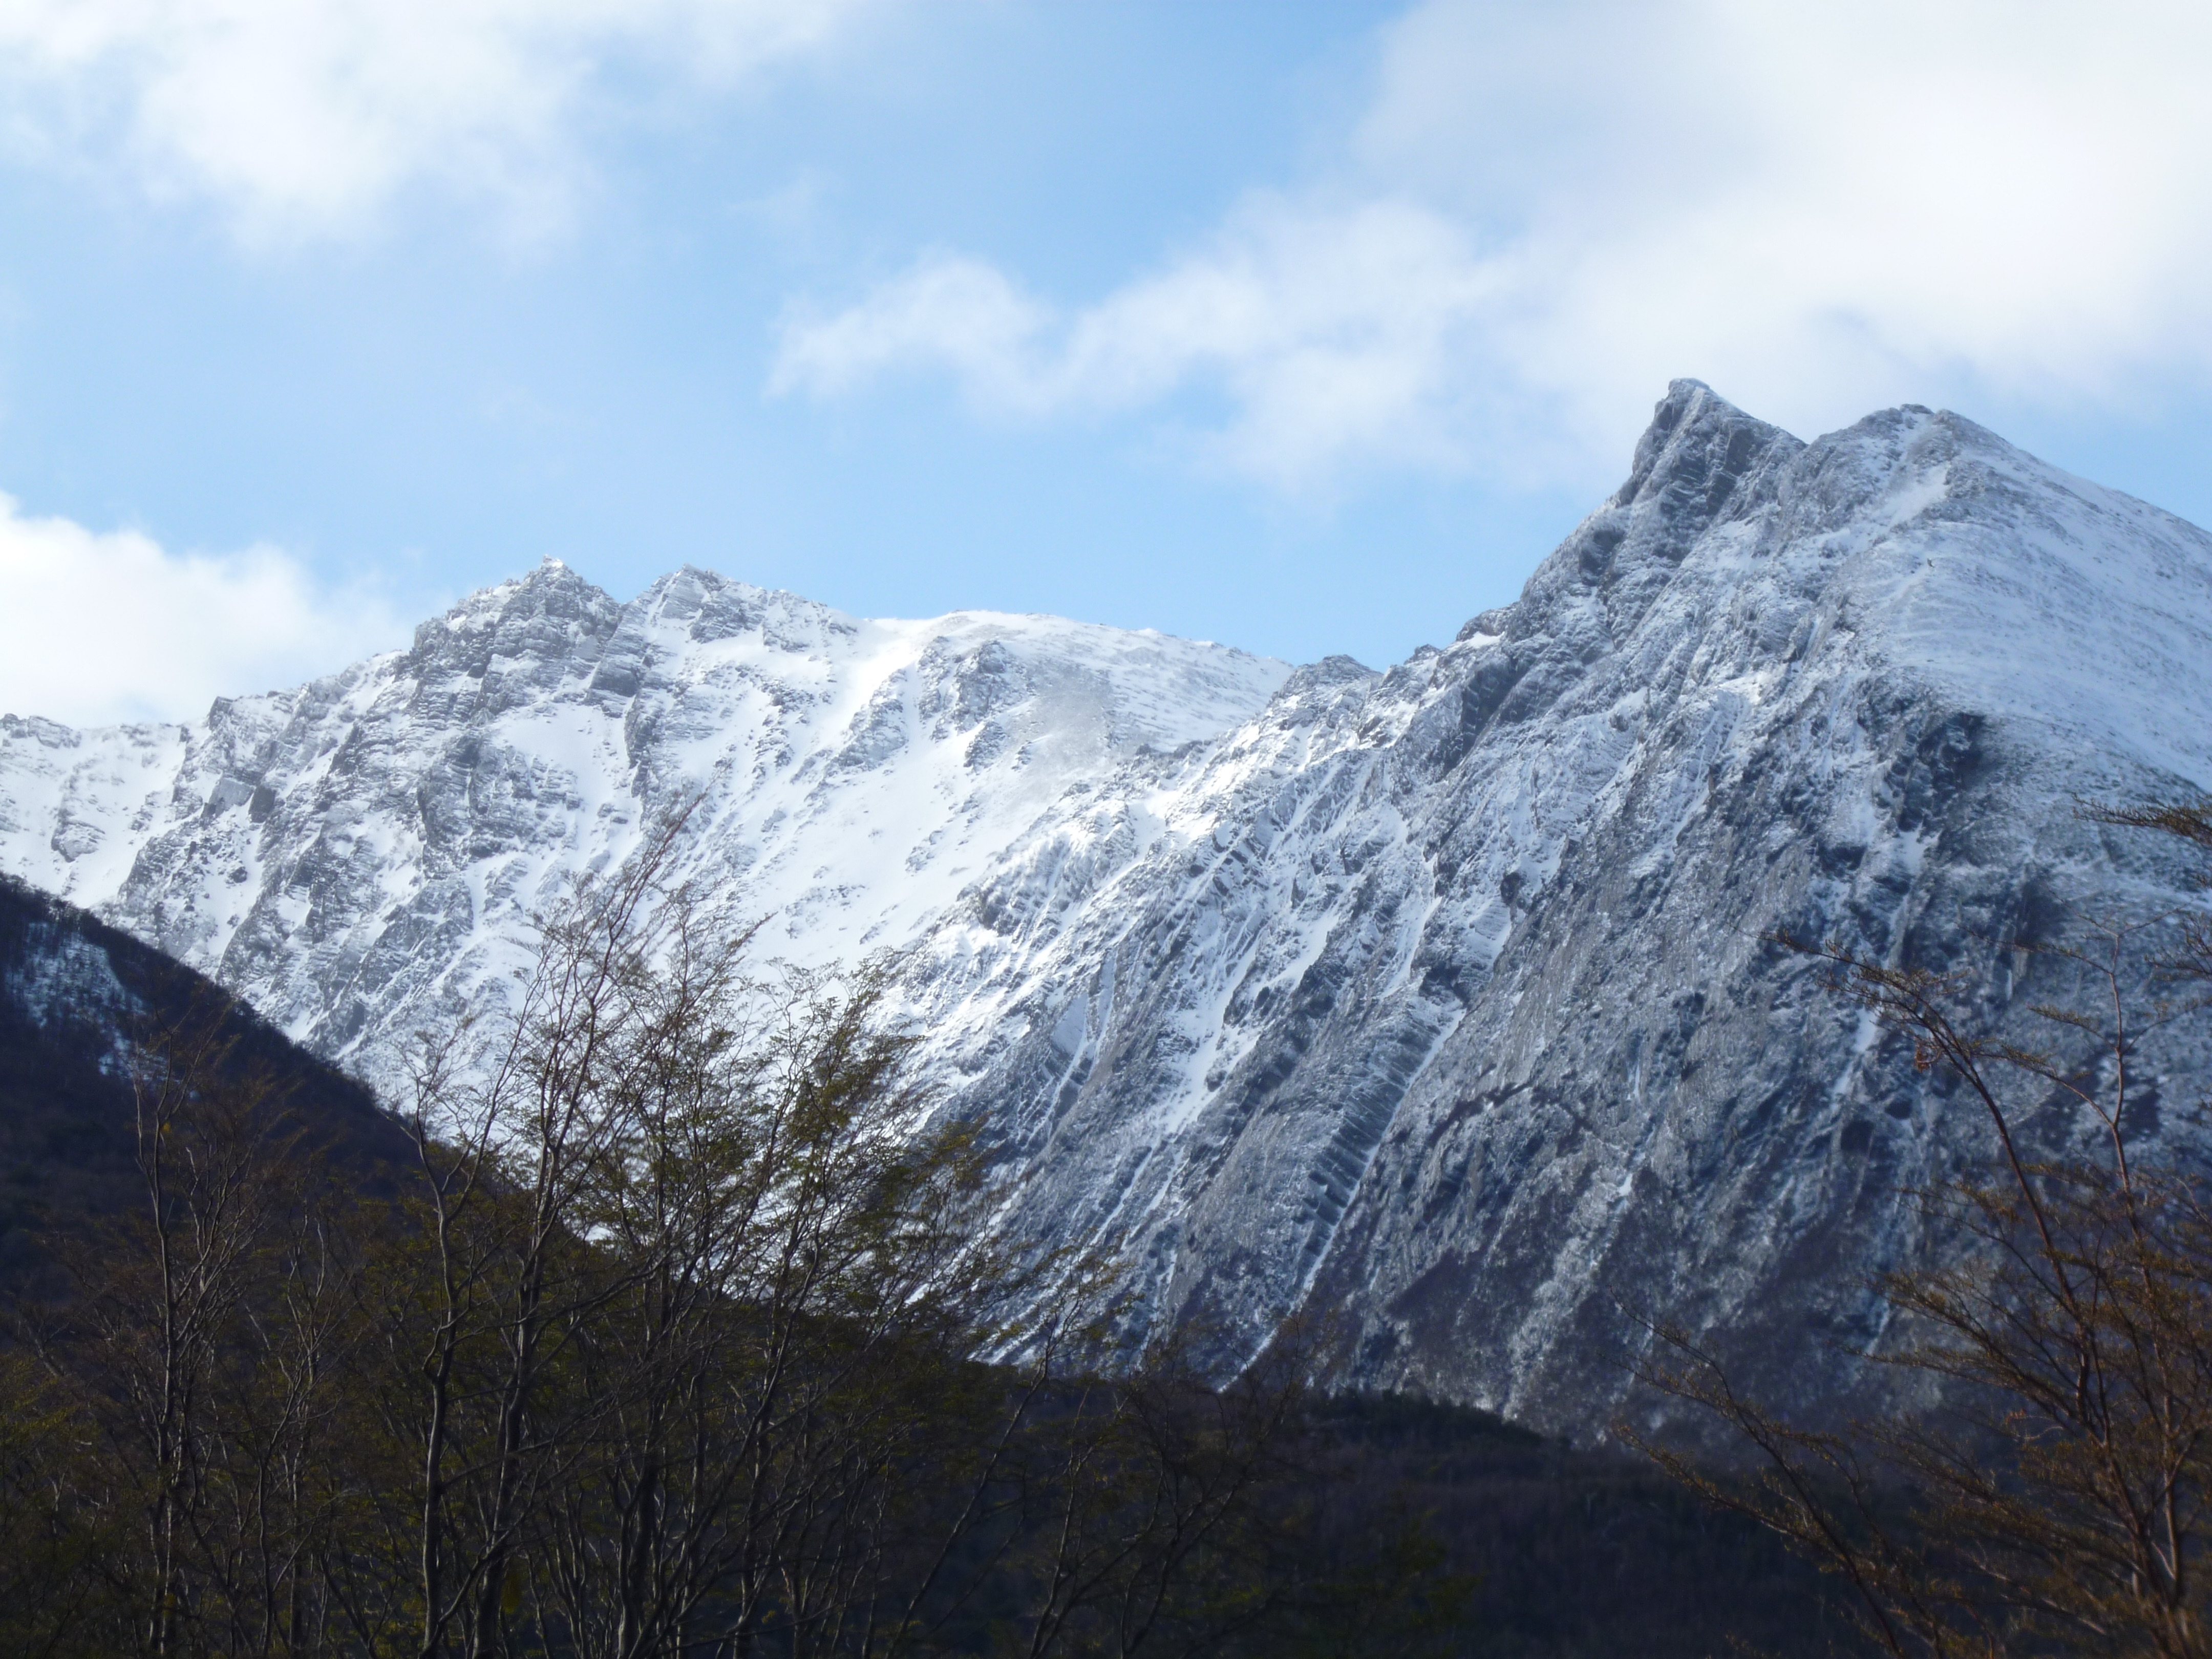
landscape, nature, wilderness, walking, mountain, snow, winter, adventure, mountain range, range, weather, ridge, summit, alps, plateau, fell, cirque, landform, mountain pass, geographical feature, mountainous landforms